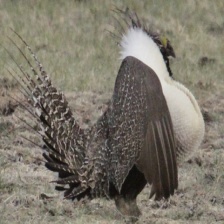
Species: GREATOR SAGE GROUSE
Scientific name: CENTROCERCUS UROPHASIANUS
ImageNet parent category: black_grouse